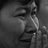
Emotion: sad